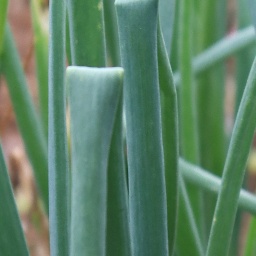
Label: healthy